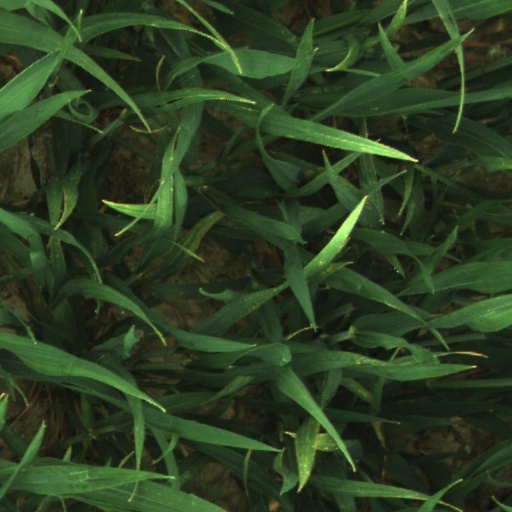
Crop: wheat